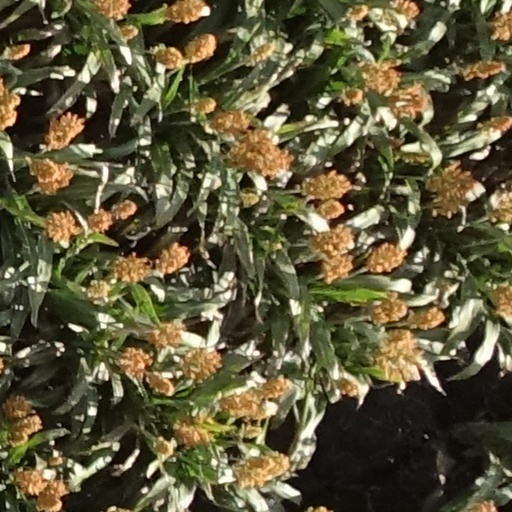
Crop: sorghum